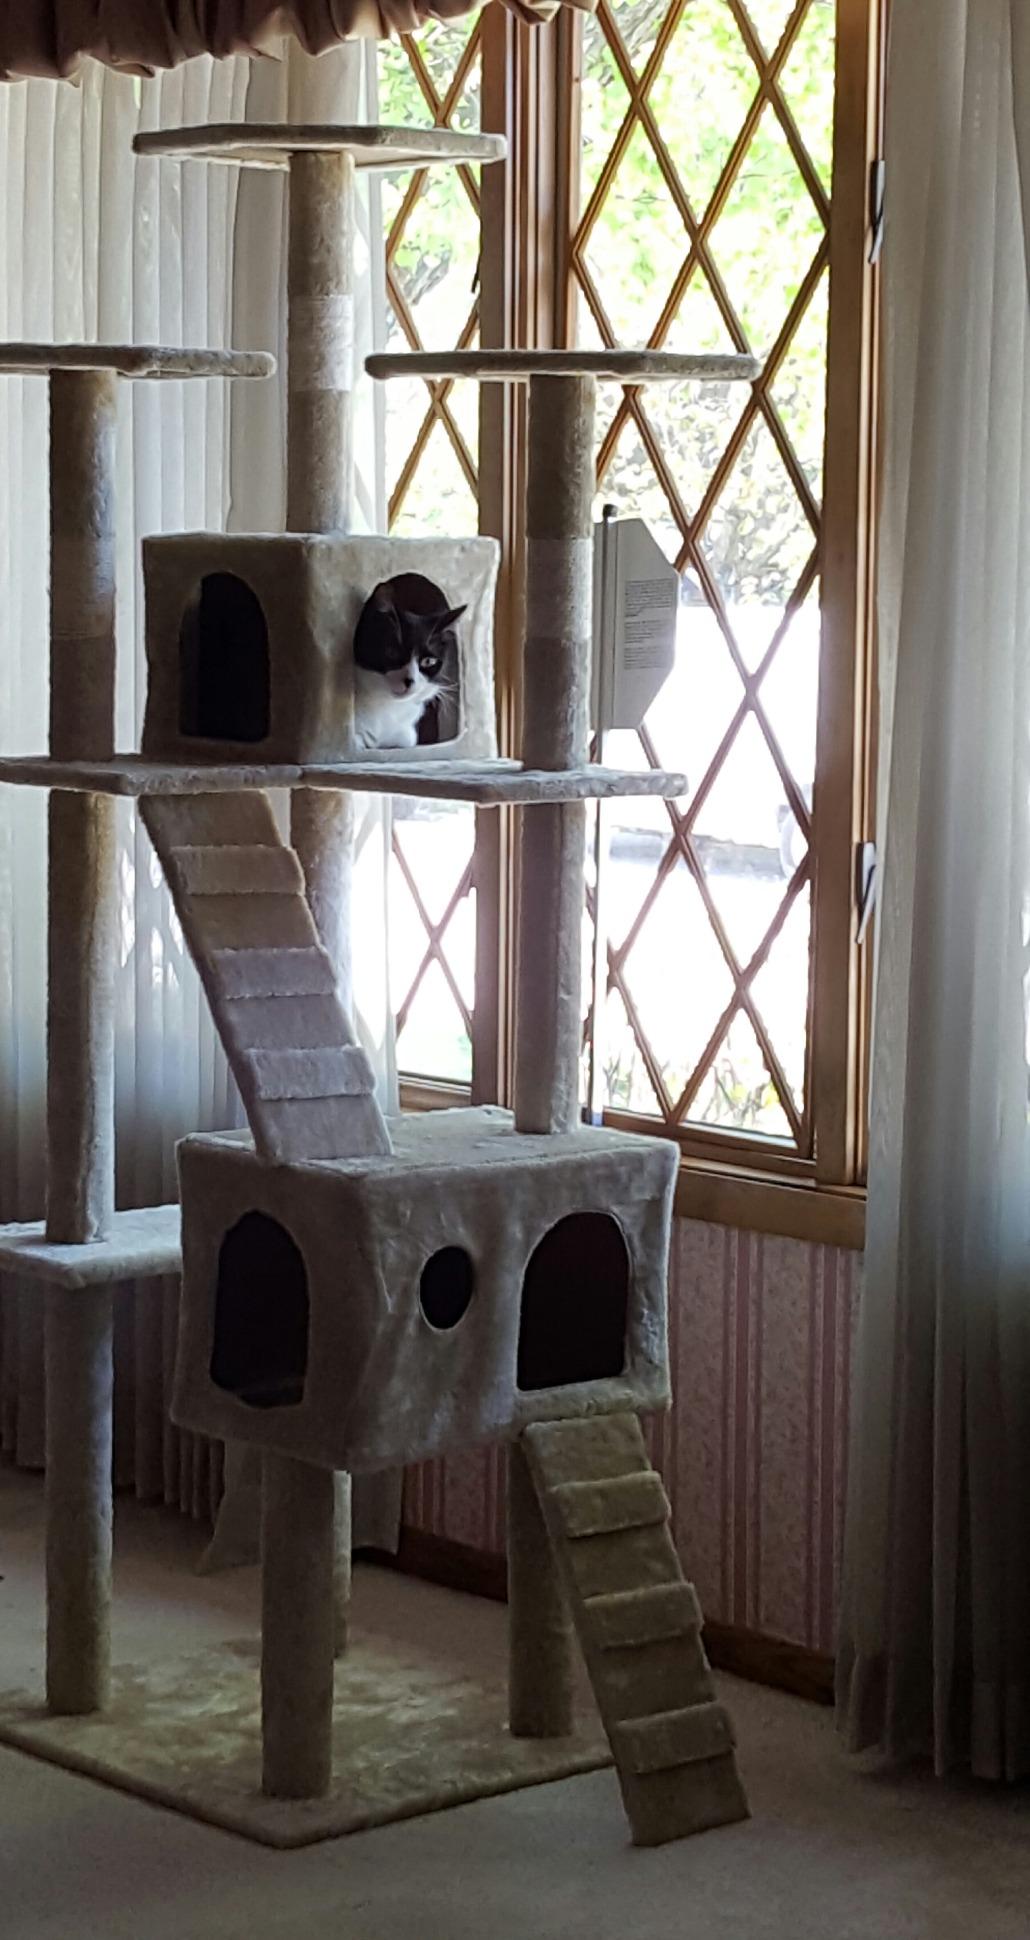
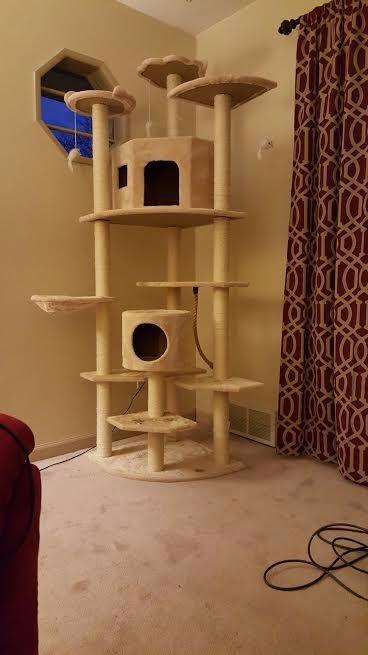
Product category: items_cat tree
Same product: no